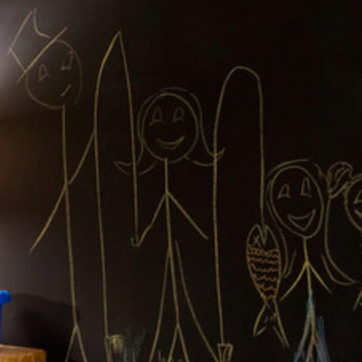
Material: other